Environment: real
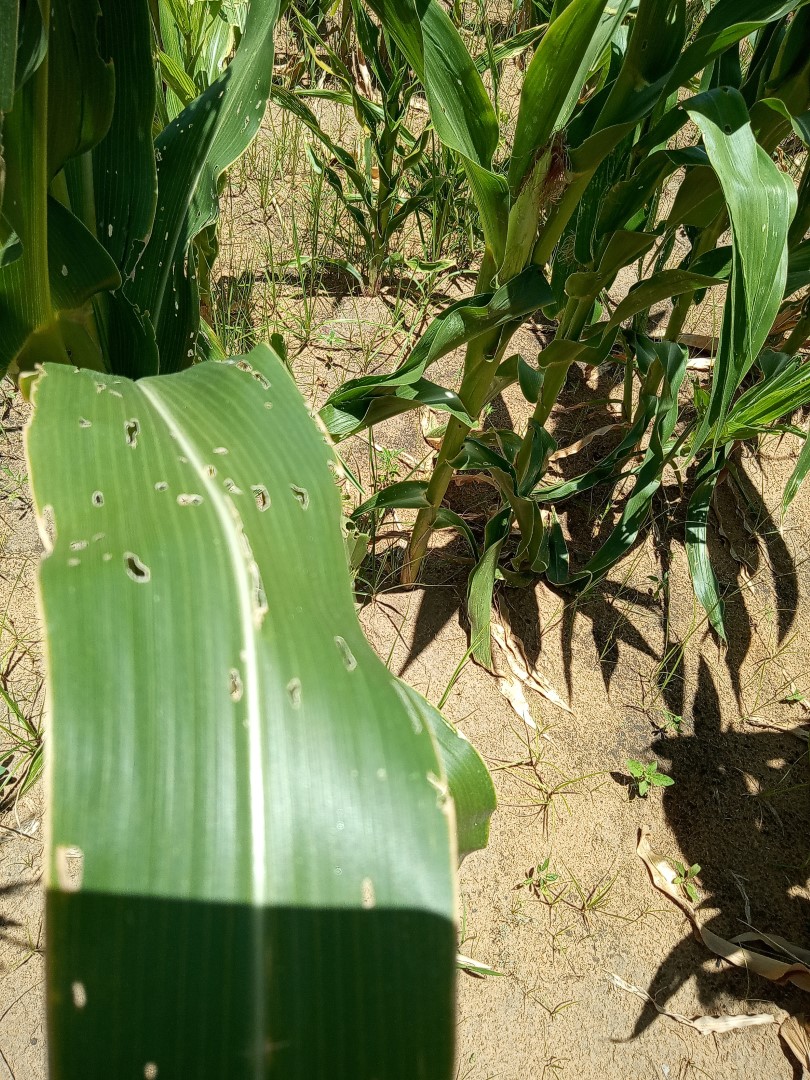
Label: fall_armyworm